Claiborne Kinnard House

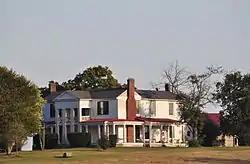
Clairborne Kinnard House, September 2014.

The Claiborne Kinnard House also known as Windermere is a historic home in Franklin, Tennessee, built in 1887 on land that was once the eastern flank of the 1864 Battle of Franklin. A 1988 study of Williamson County historical resources assessed that this house was one of the "best two-story vernacular I-House examples" in the county; the others highly rated were the William King House, the Alpheus Truett House, the Thomas Brown House, the Beverly Toon House, and the Stokely Davis House.